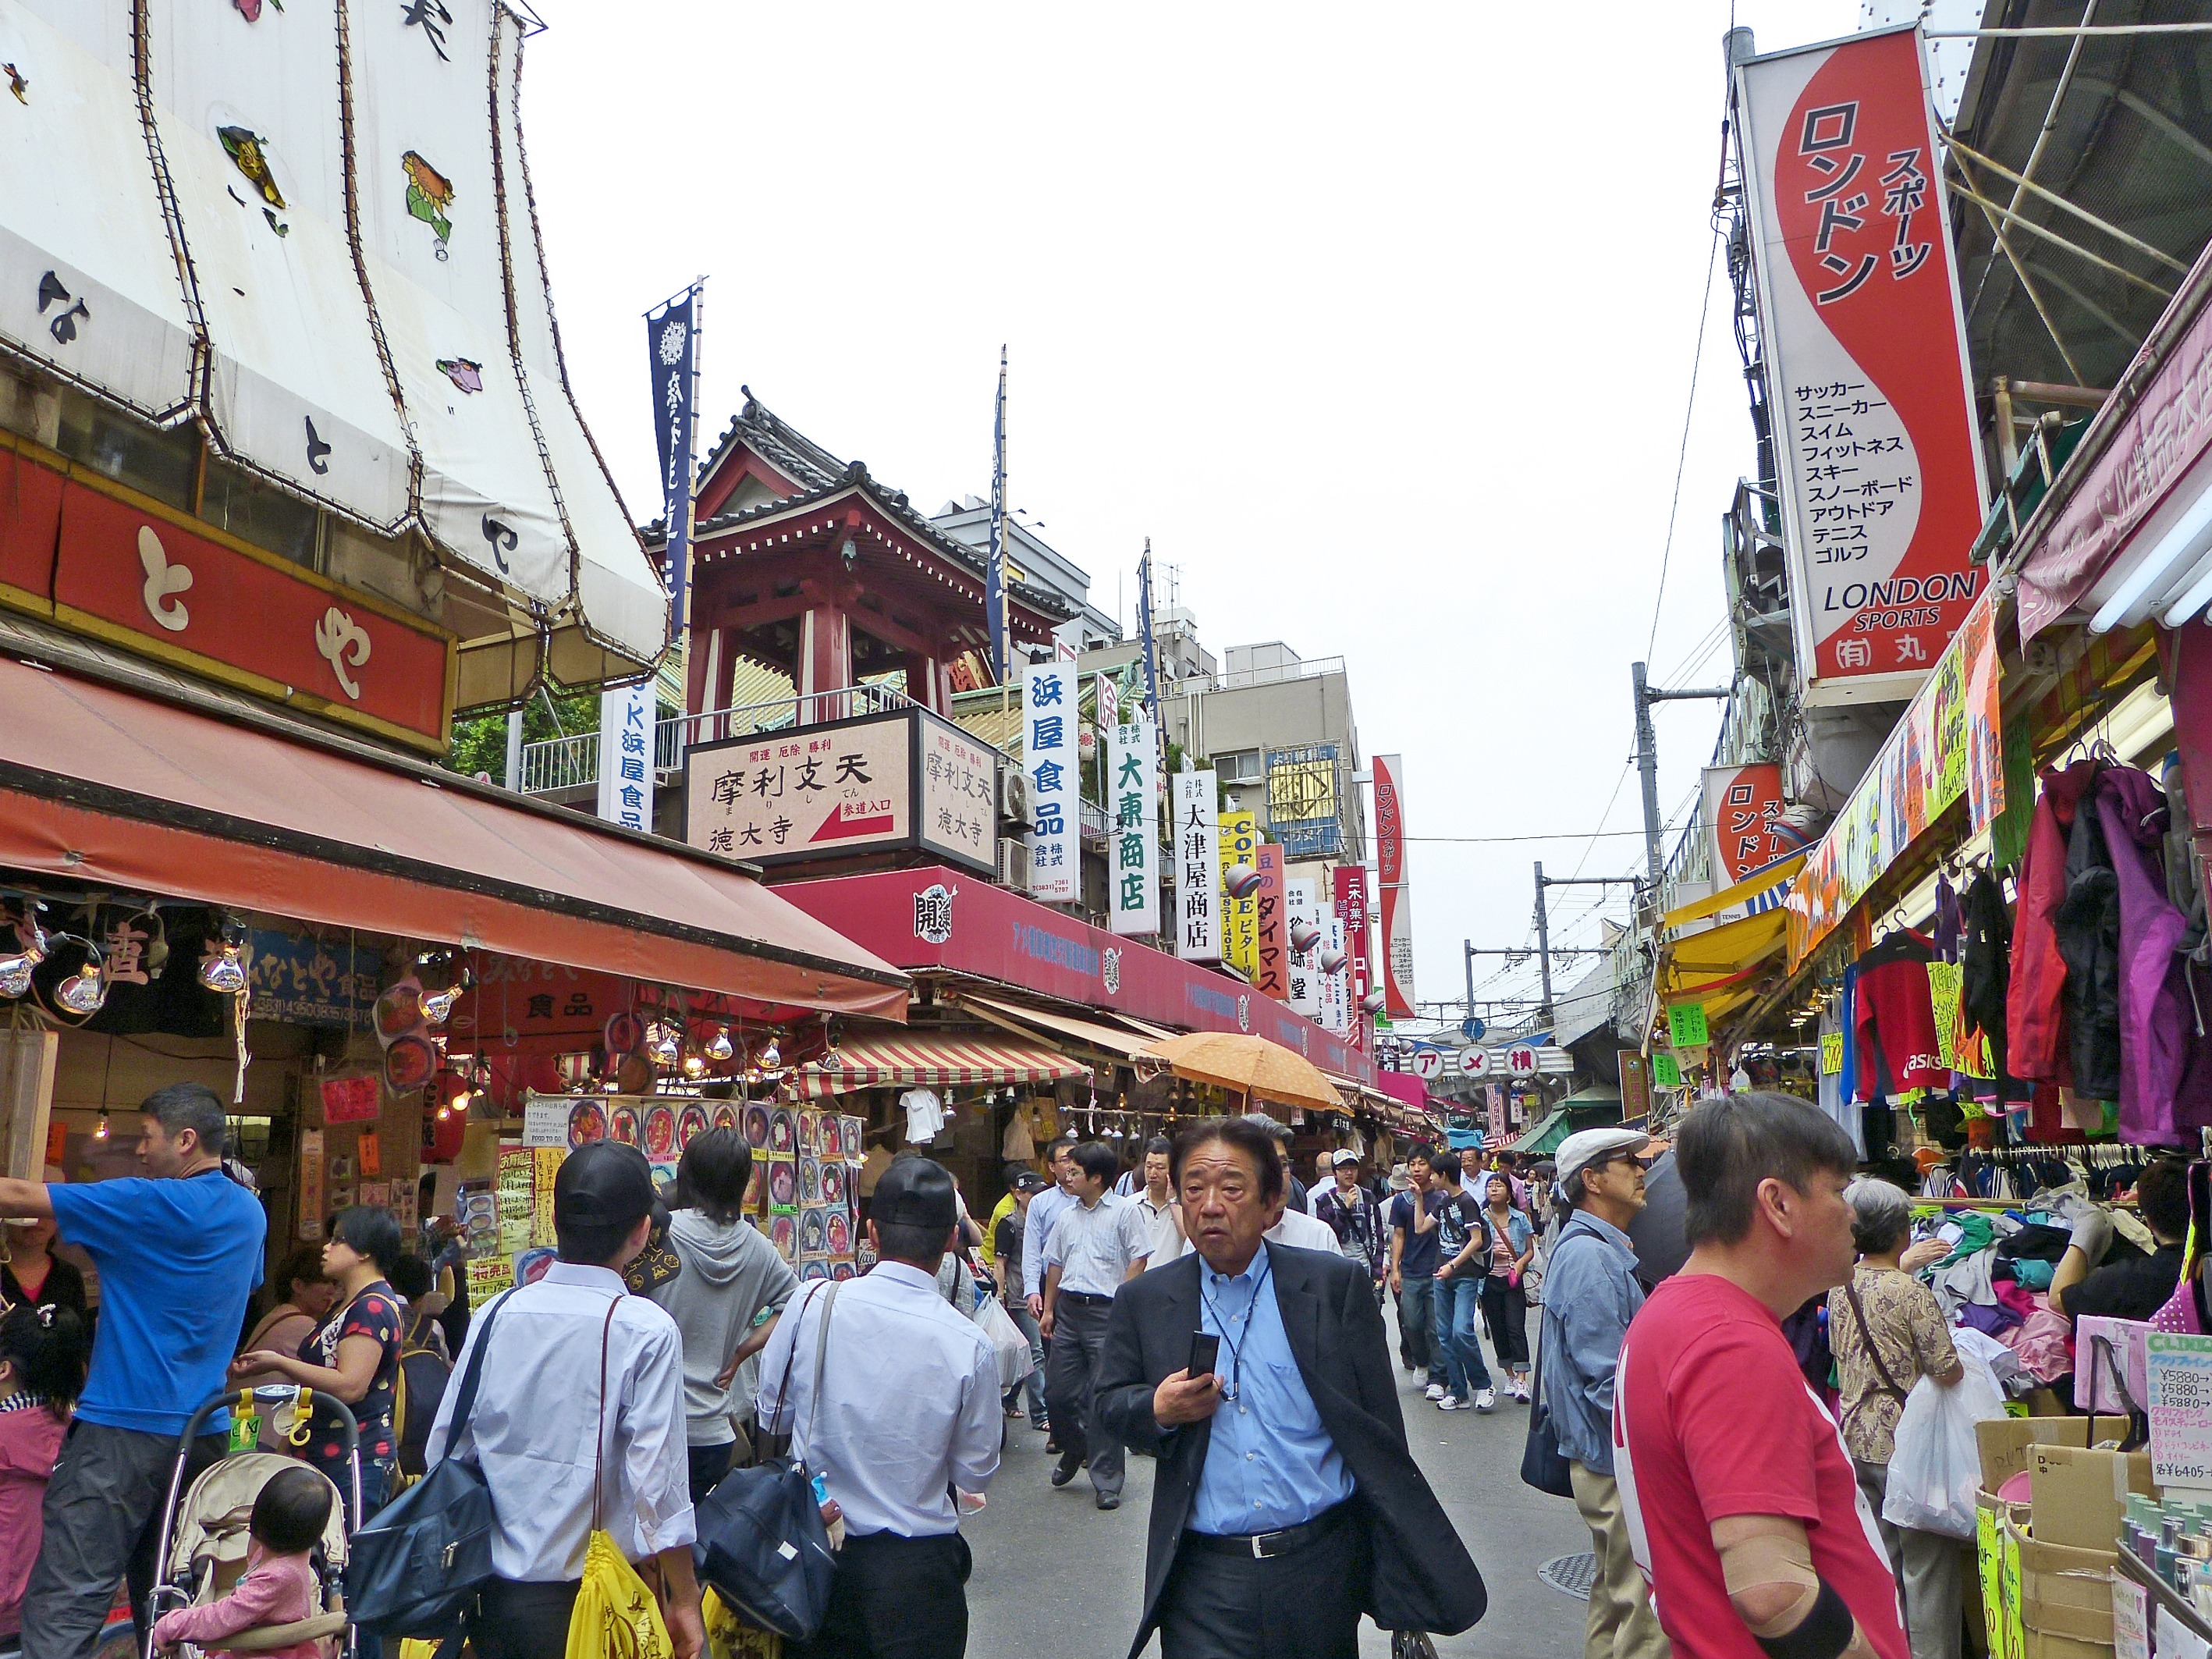
pedestrian, people, sky, road, white, street, town, building, city, crowd, travel, shop, bazaar, market, marketplace, clothing, tourism, japan, public space, men, tokyo, japanese, stall, signboard, ueno, human settlement, two rows